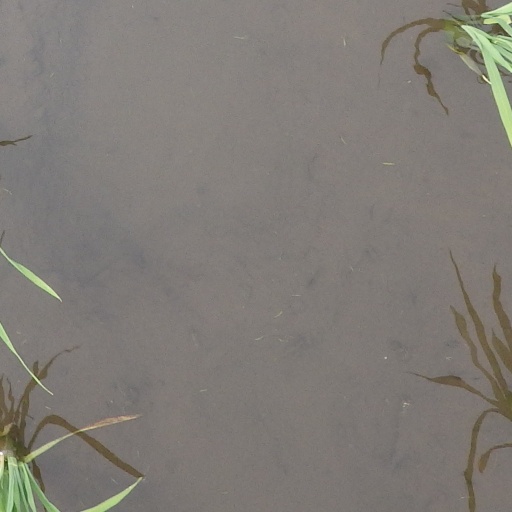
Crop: rice